Dapu, Chiayi

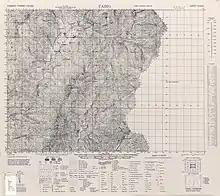
Map of Dapu (labeled as TAIHO-SHŌ 大埔庄) and surrounding areas (1944)

Human activity is believed to have existed in Dapu since prehistoric times. Artifacts have been found in archaeological sites nearby.